Wolumla

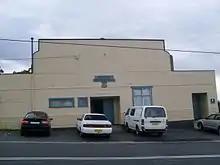
Wolumla Memorial Hall

Wolumla's small commercial area consists of a hotel/pub, a hairdresser, and a general store which doubles as a newsagent and post office. The main street also houses the volunteer-run Rural Fire Service station and a community memorial hall.